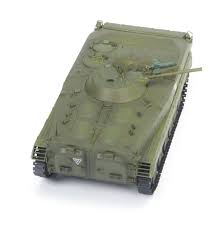
Label: BMP